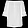
Label: Shirt